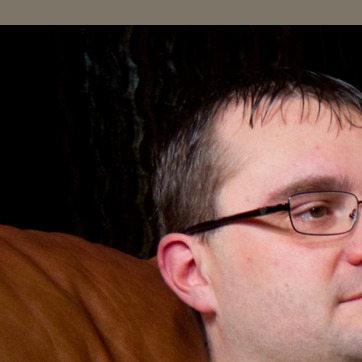
Material: hair